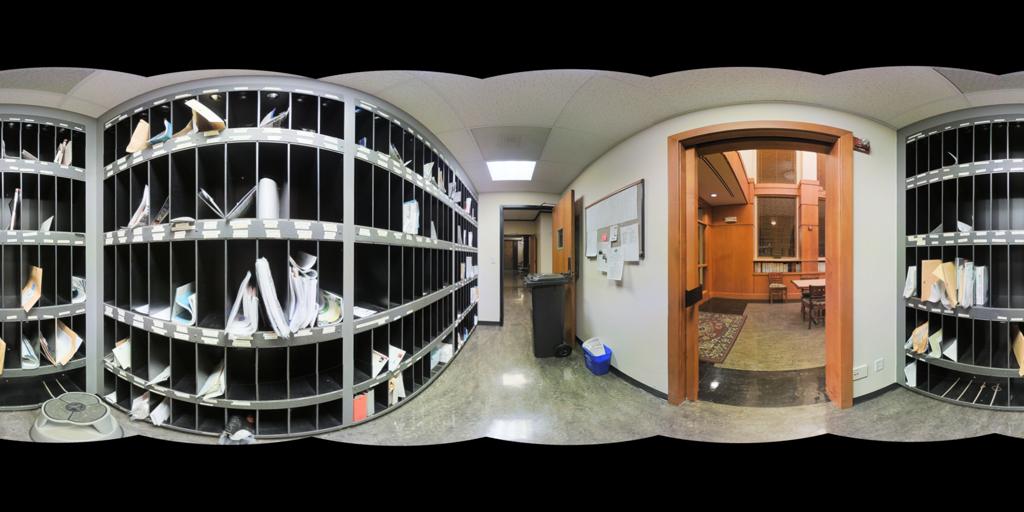
Referred object: the black trash can next to the bulletin board

Referred object: small blue recycling bin